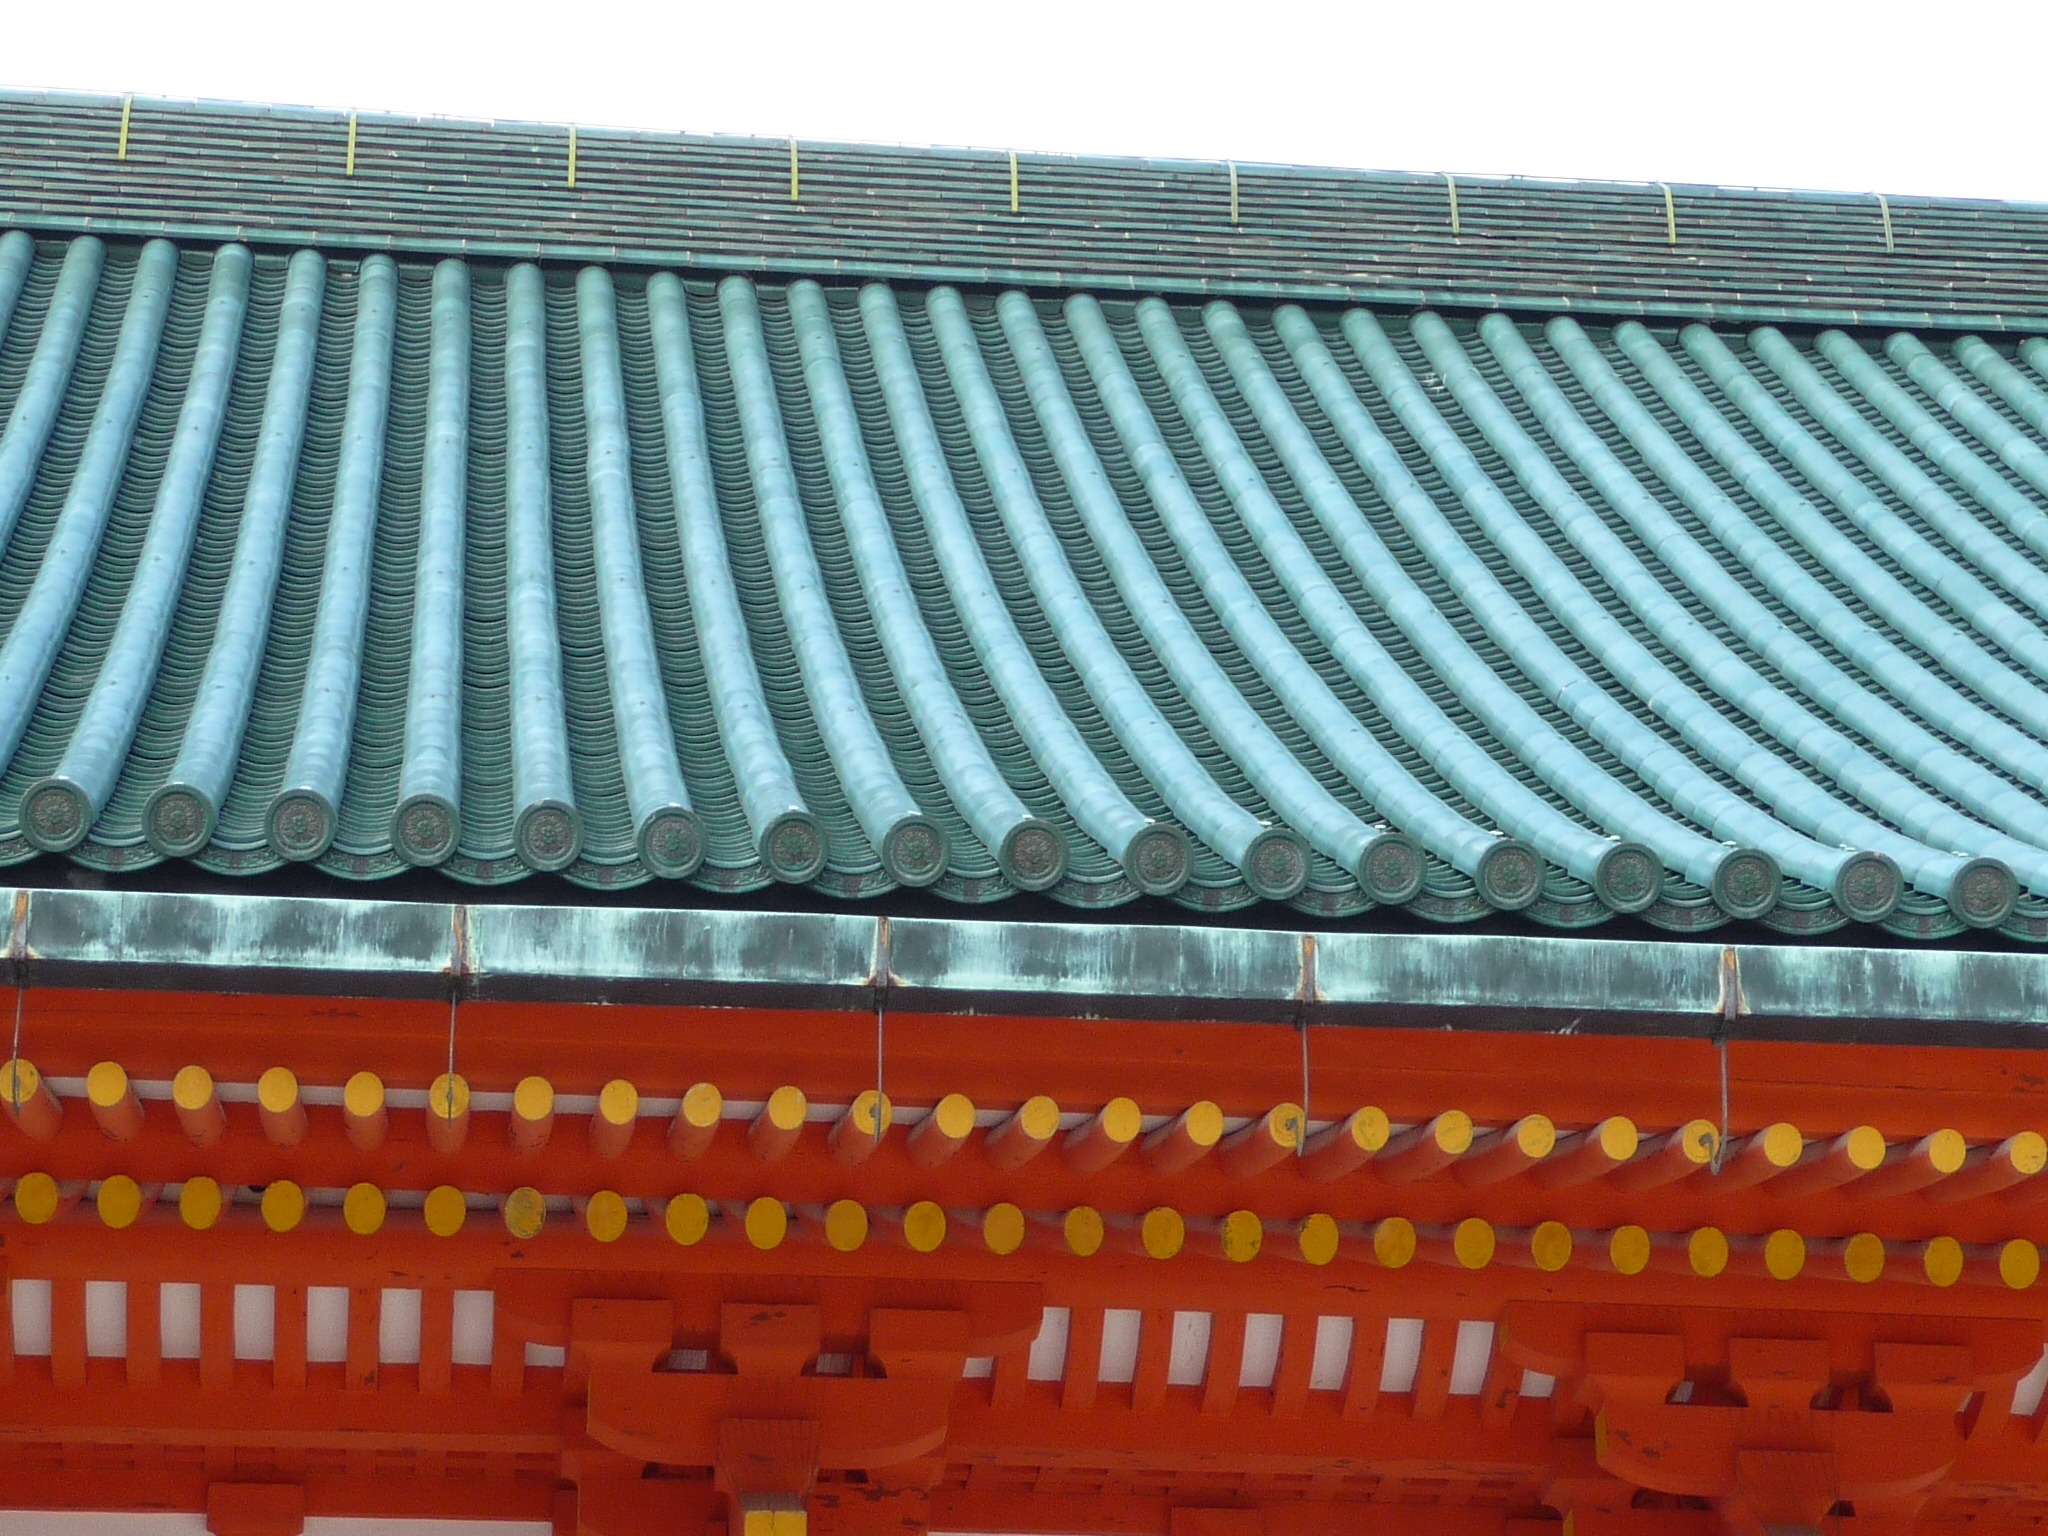
structure, roof, facade, shrine, kyoto, heian jingu shrine, outdoor structure